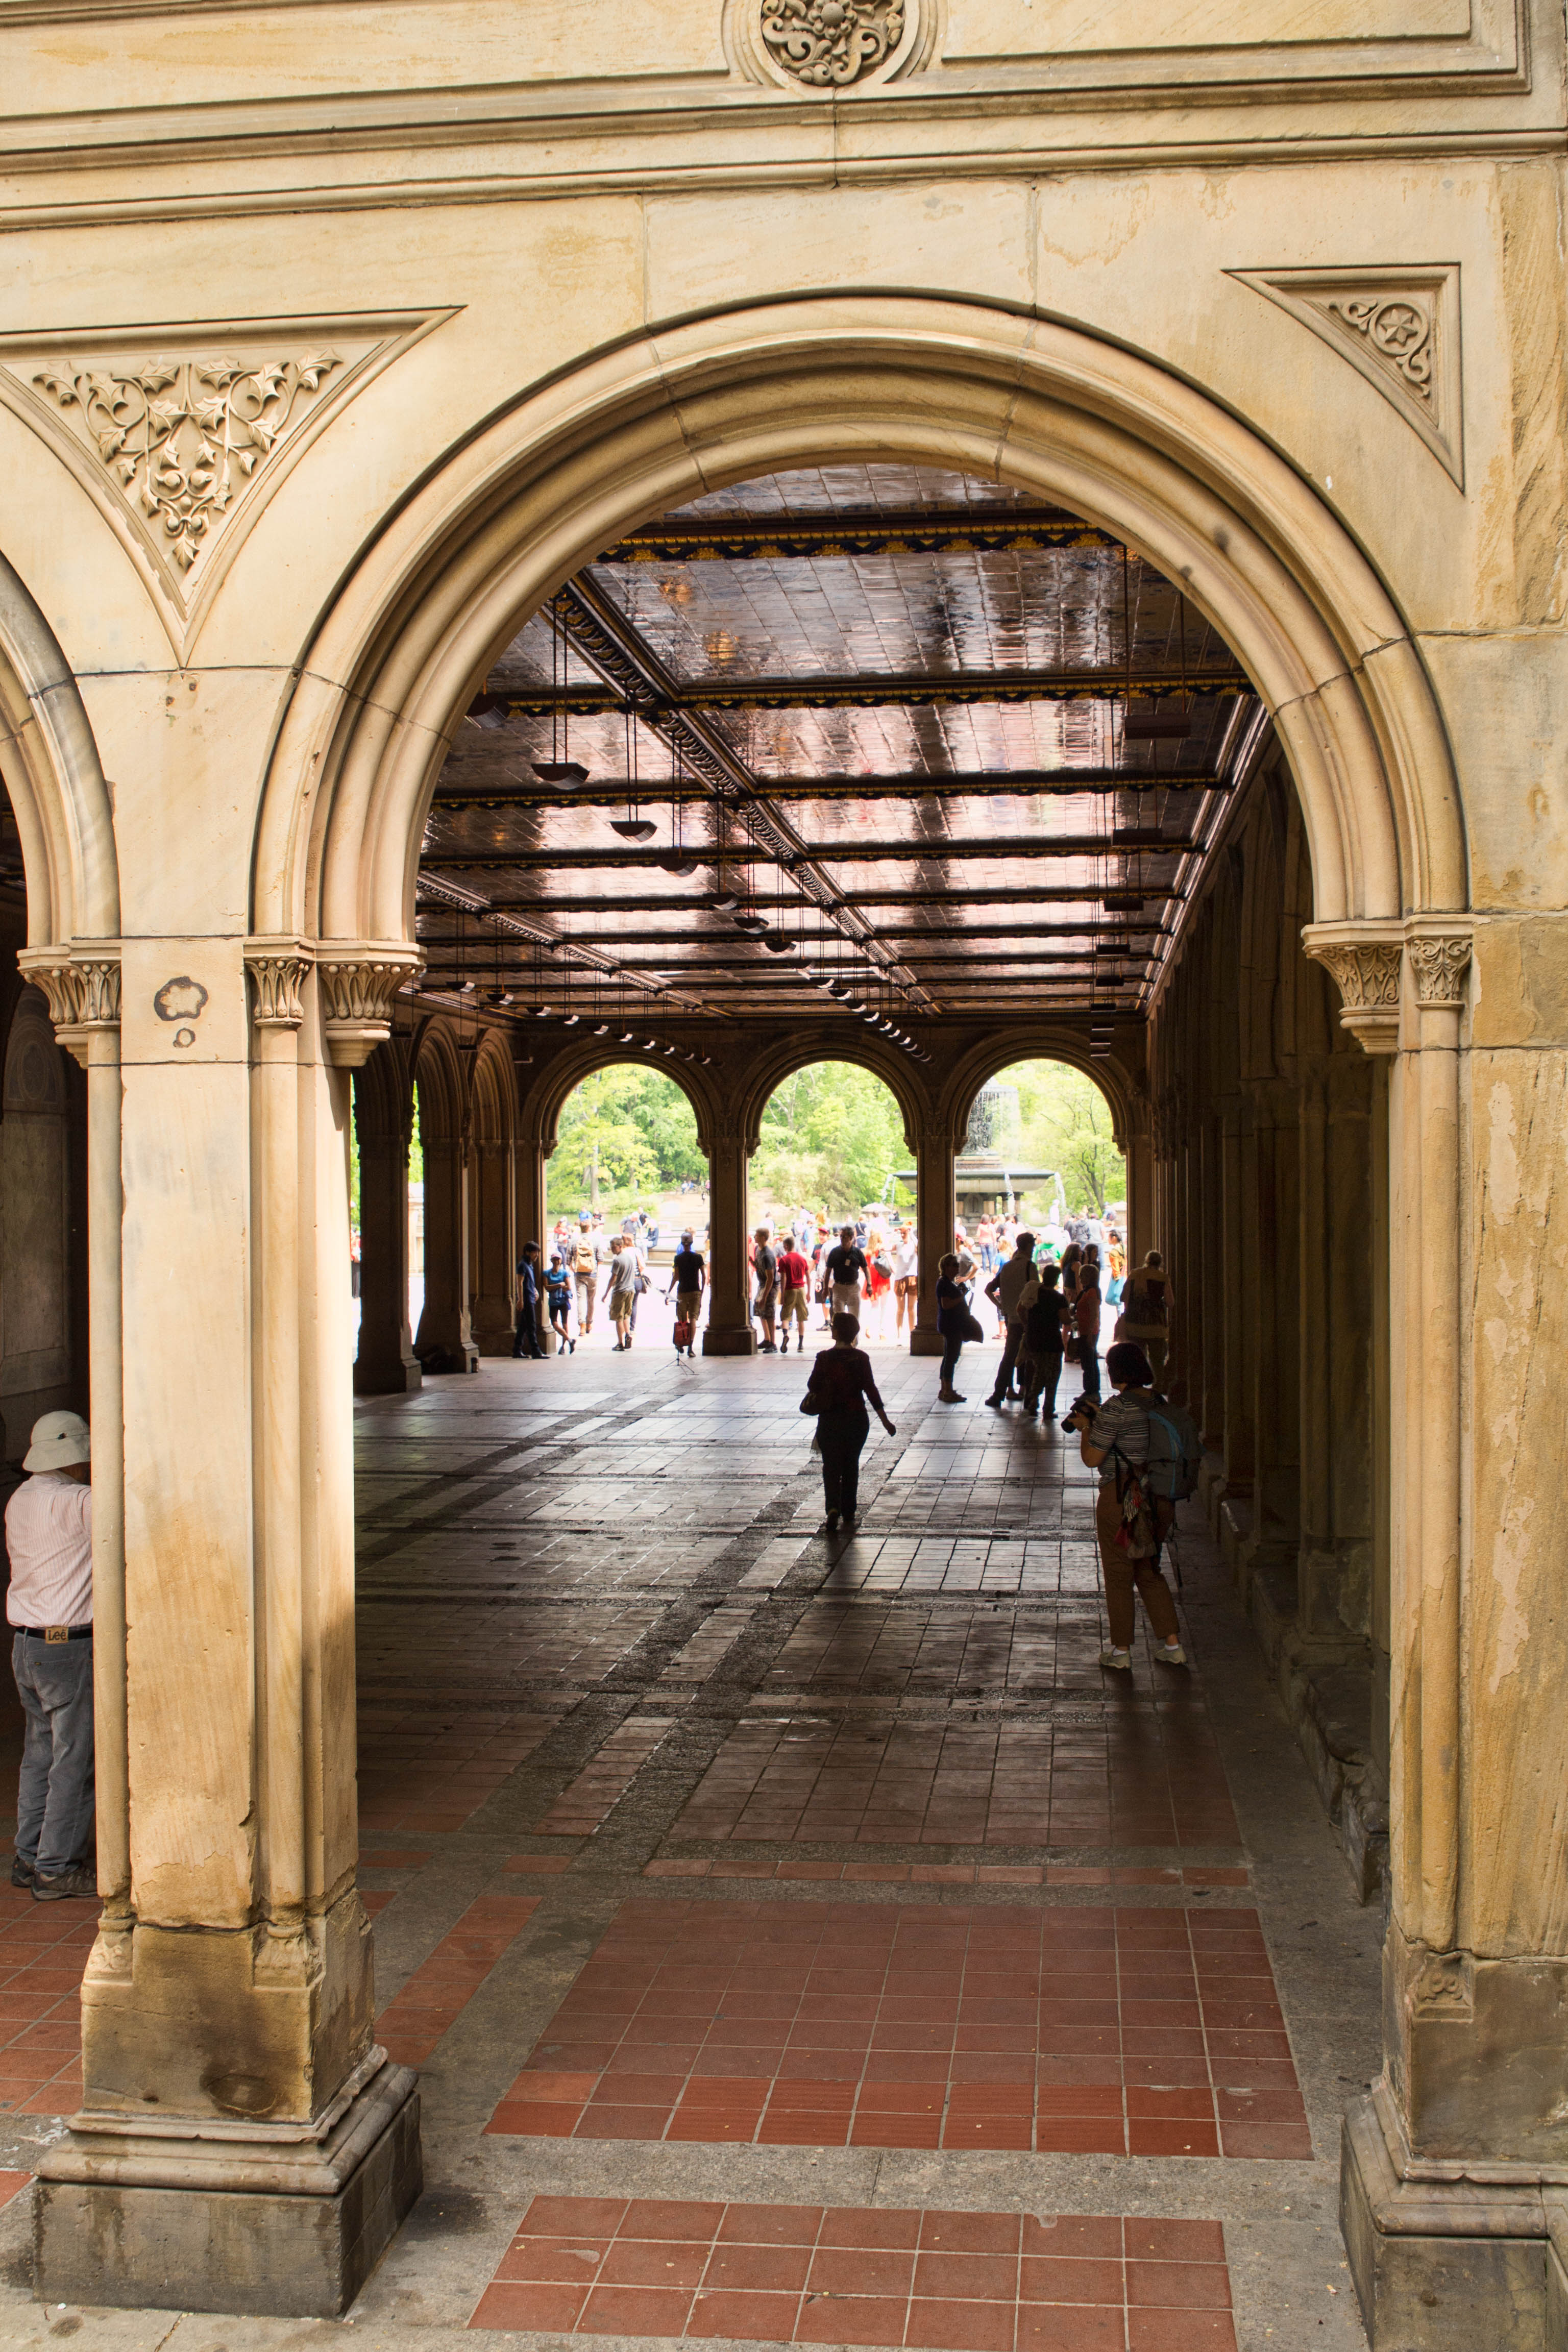
architecture, building, palace, manhattan, arch, column, aisle, streetphotography, newyork, temple, centralpark, arcade, tourist attraction, ancient history